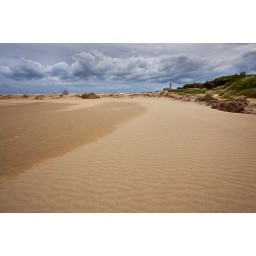
Heavy clouds over BB1's lighthouse